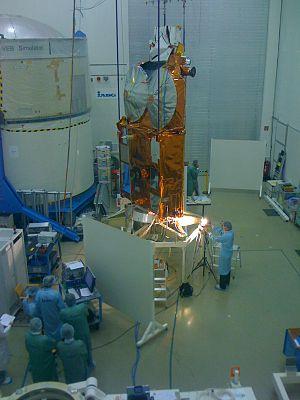
CryoSat est un satellite d'observation de la Terre développé par l'Agence spatiale européenne dans le cadre de son programme Living Planet. L'objectif de la mission est d'étudier les glaces polaires et leur évolution afin de fournir des données pour les études menées sur le changement climatique de la Terre. Après un premier échec au lancement en 2005, un deuxième exemplaire a été construit et placé en orbite en 2010. Il a entamé une mission d'une durée initiale de 3 ans. L'instrument principal du satellite est un radar altimétrique chargé de mesurer la superficie et l'épaisseur des glaces. Le satellite était toujours opérationnel 10 ans après son lancement.